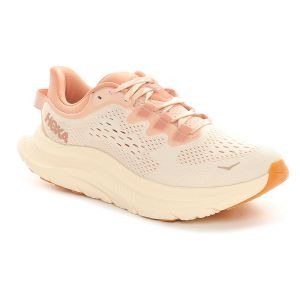
Hoka Sneakers Donna  Kawana 2 Vaniglia Rosa
Prezzo: 140,00 €